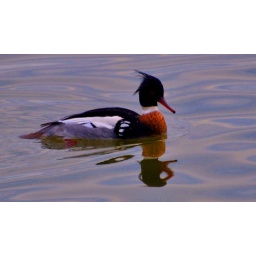
sploshing about on the marine lake in West Kirby, Thanks to Ian Hughes for naming that bird